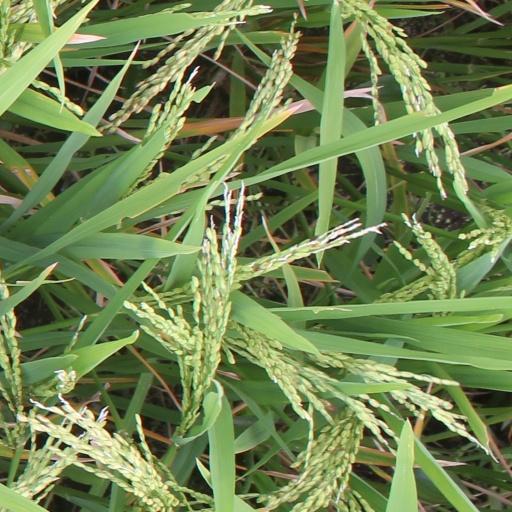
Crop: rice